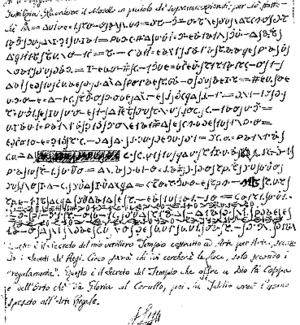
Raimondo di Sangro, prince de San Severo, né le 30 juin 1710 à Torremaggiore et mort le 22 mars 1771 à Naples, est un inventeur, anatomiste, militaire, écrivain et académicien italien. Il est également un occultiste versé dans l'alchimie et la franc-maçonnerie.